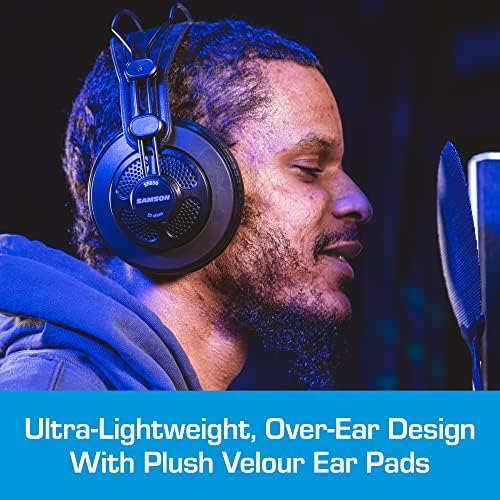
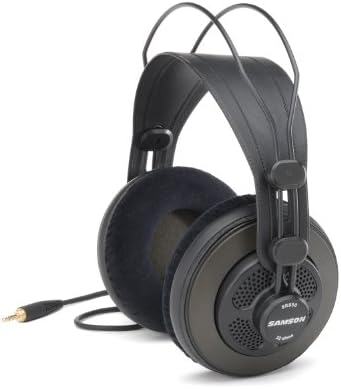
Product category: headphones
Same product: yes